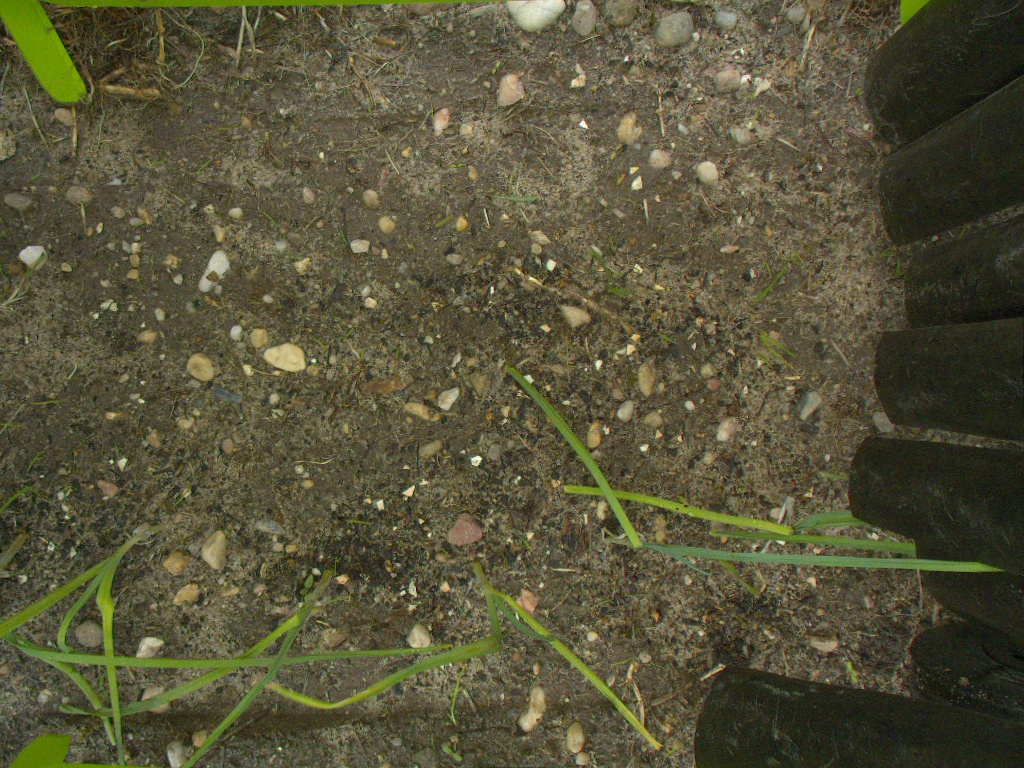
Crop: leek
Objects: leek, leek, leek, leek, leek, stem_leek, stem_leek, stem_leek, stem_leek, stem_leek